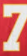
Number: 7